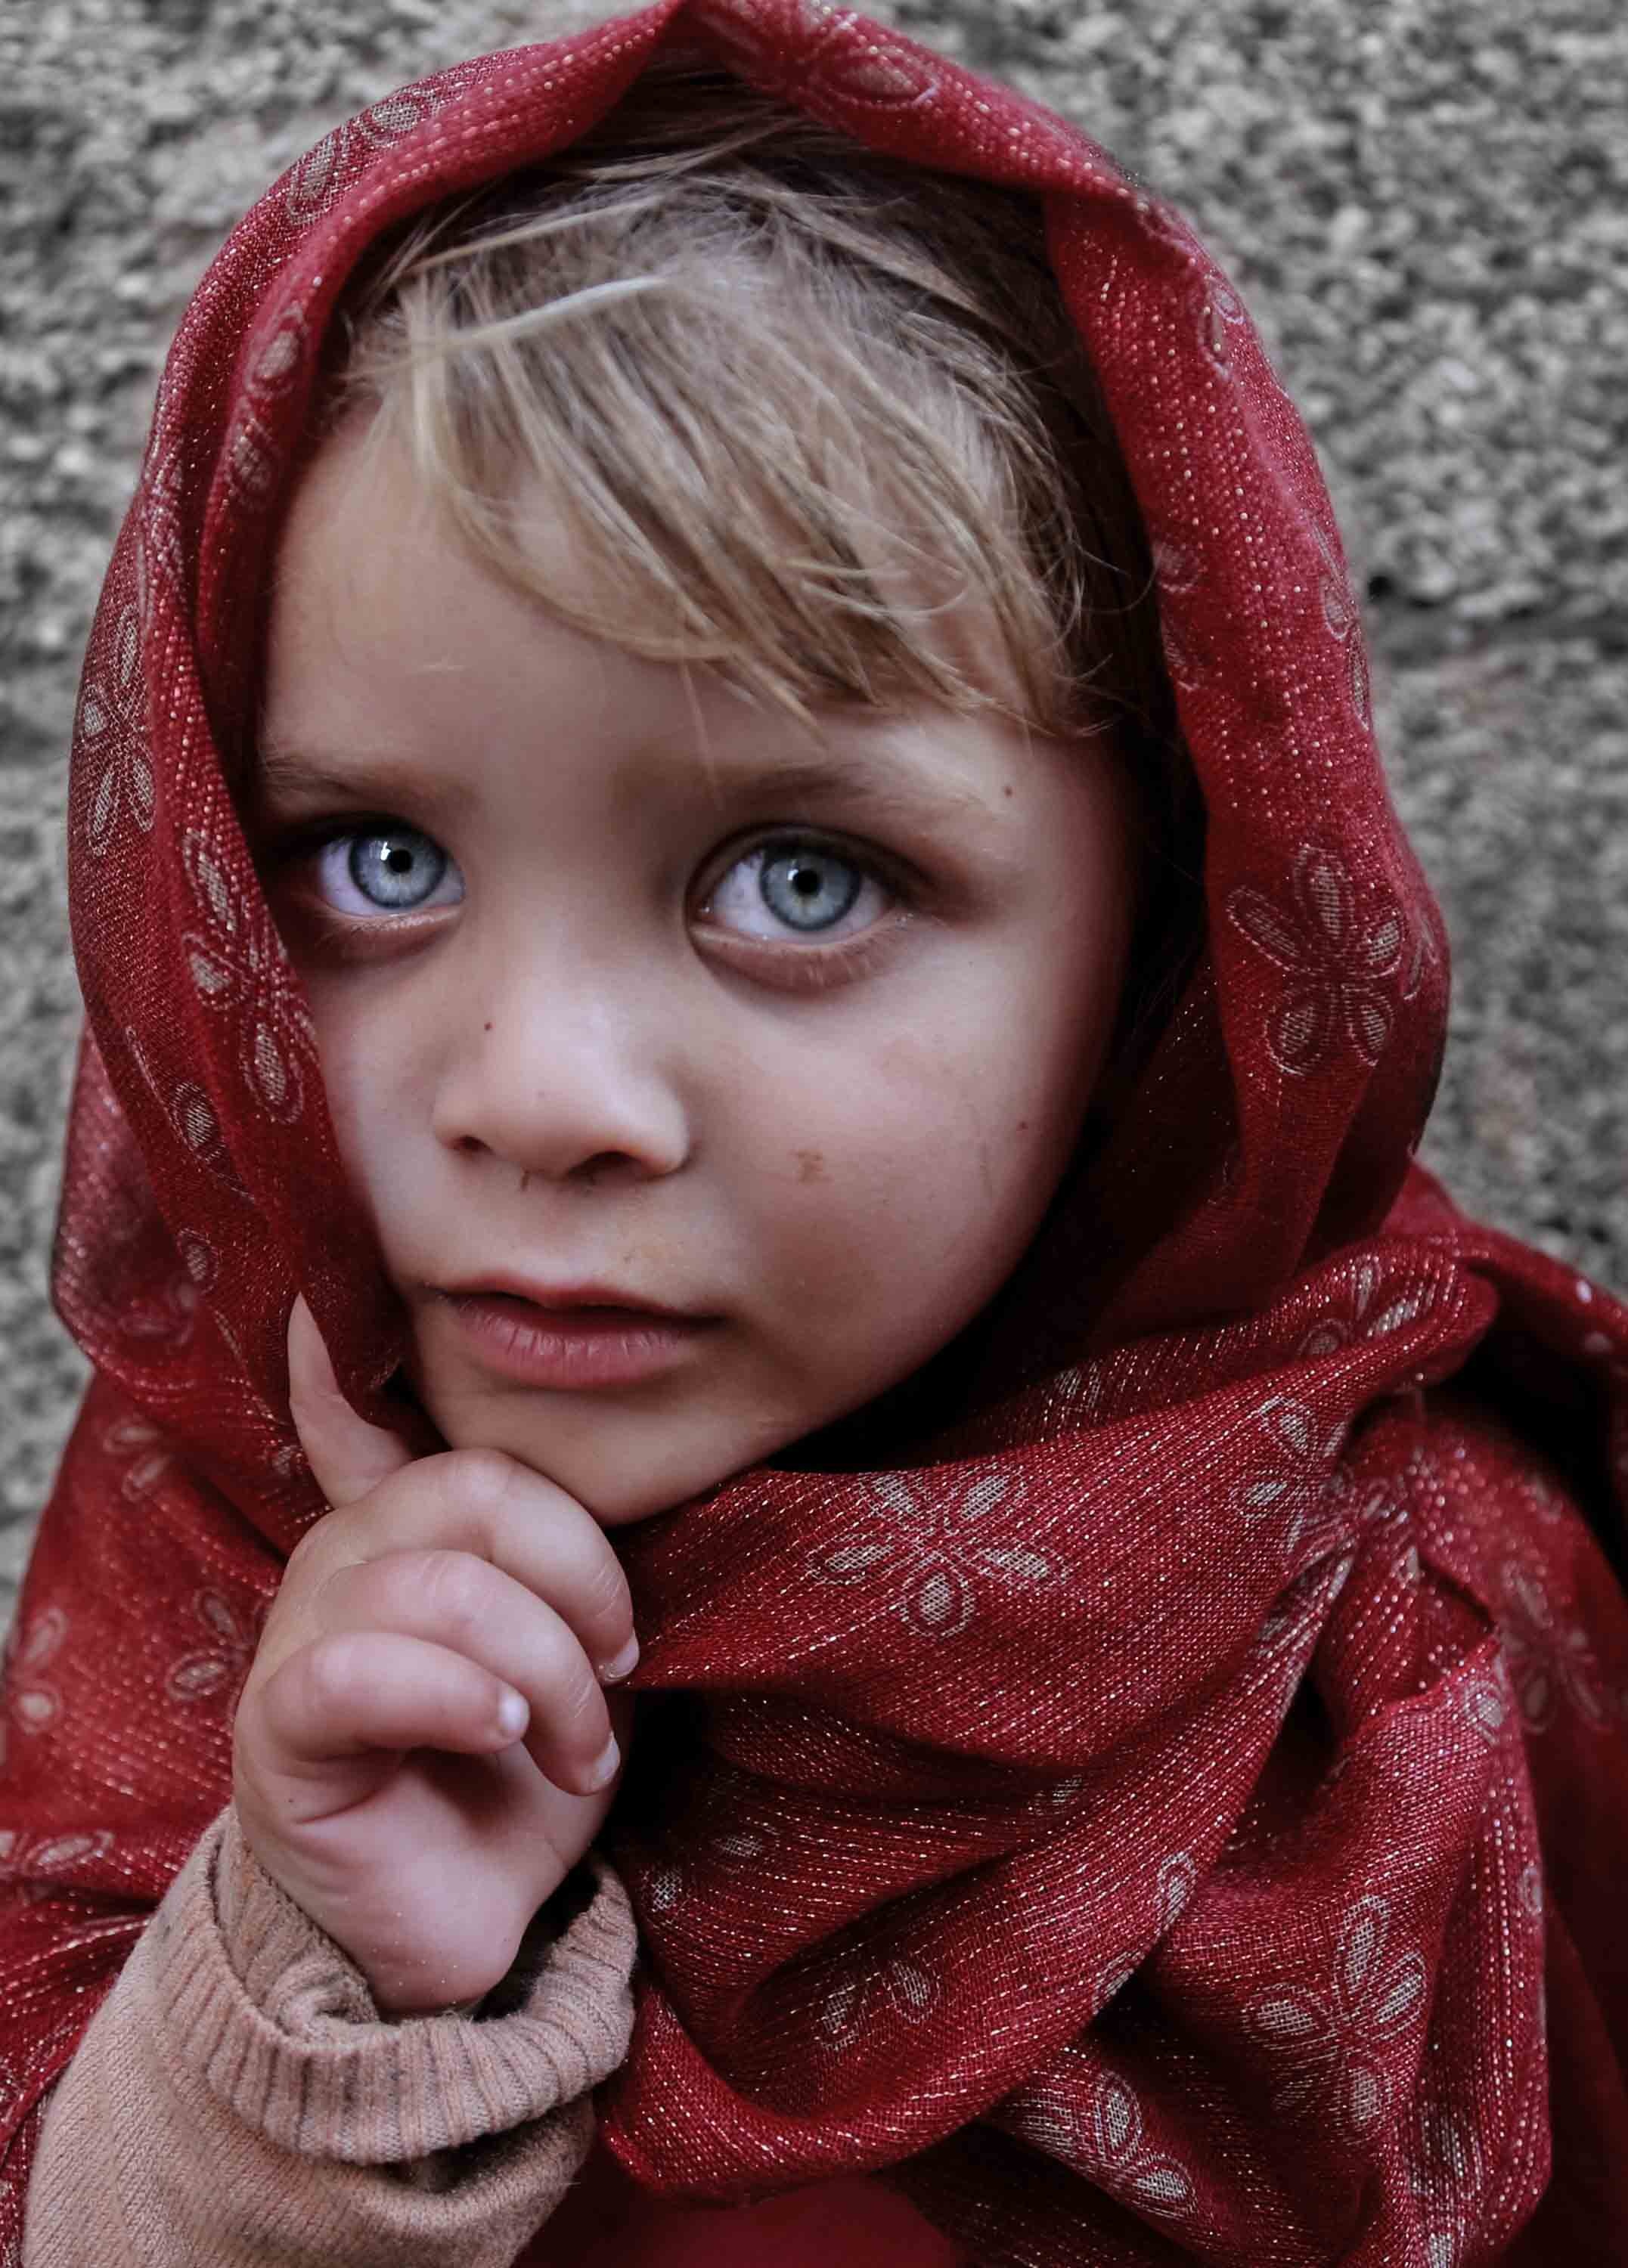
person, girl, street, photography, portrait, model, red, color, child, lady, pink, facial expression, close up, face, dress, infant, toddler, eye, head, skin, beauty, beautiful, organ, alleys, shawl, blue eyes, photo shoot, blond hair, portrait photography